Himmelfahrtskirche, Dresden

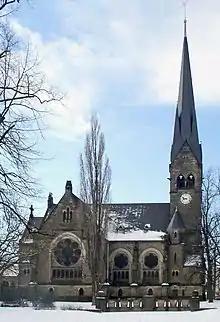
The Himmelfahrtskirche Leuben

The Himmelfahrtskirche ("Church of the Ascension") is a Protestant church in the Leuben district of Dresden. It was designed by Karl Emil Scherz and completed in 1901, replacing the Alte Kirche. It is a listed monument.